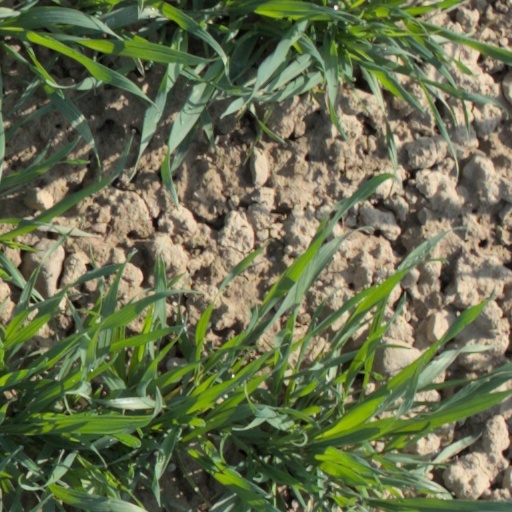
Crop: wheat